Soil texture

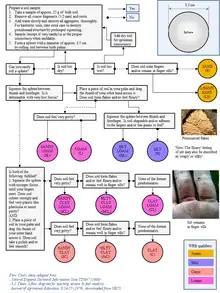
Flow Chart to determine soil texture as used by the 4th edition of the WRB

Sieving is a long-established but still widely used soil analysis technique. In sieving, a known weight of sample material passes through finer sieves. The amount collected on each sieve is weighted to determine the percentage weight in each size fraction.